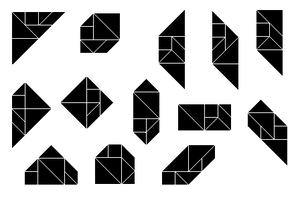
Les 13 formes convexes réalisables avec le jeu Tangram
Les polyabolos, aussi appelés polytans, sont des polygones constitués de plusieurs triangles isocèles rectangles superposables, assemblés de toutes les façons possibles, côte-à-côte, sans superposition et sans juxtaposition d'un côté du carré unitaire et d'une de ses diagonales. Cet objet des mathématiques récréatives est un cas particulier de polyformes où l'on accole entre elles des formes identiques, ici des demi-carrés.
Le tangram, « sept planches de la ruse », ou jeu des sept pièces, est une sorte de puzzle chinois. C'est une dissection du carré en sept pièces élémentaires. Des dissections plus générales, de formes différentes, sont également appelées tangrams.
Un puzzle de dissection est un puzzle consistant à déterminer un découpage d'une figure géométrique donnée en pièces qui doivent être réassemblées pour obtenir une autre figure géométrique donnée. Des contraintes supplémentaires peuvent être imposées, comme l'utilisation d'un nombre minimal de pièces.